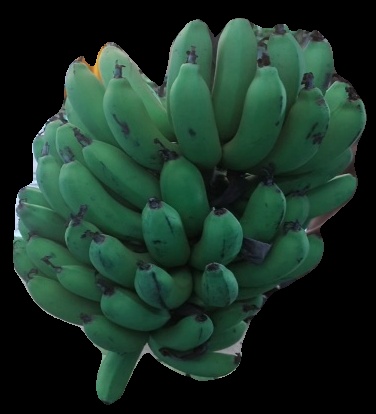
Variety: pachbale
Grade: grade2